Takachaya Station

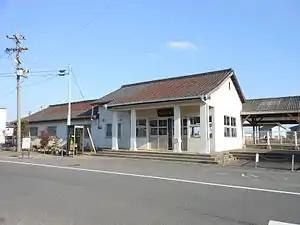
Takachaya Station

is a passenger railway station in located in the city of Tsu, Mie Prefecture, Japan, operated by Central Japan Railway Company (JR Tōkai).